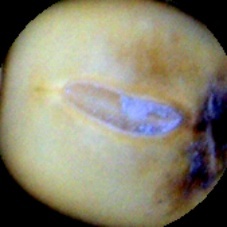
Label: Spotted